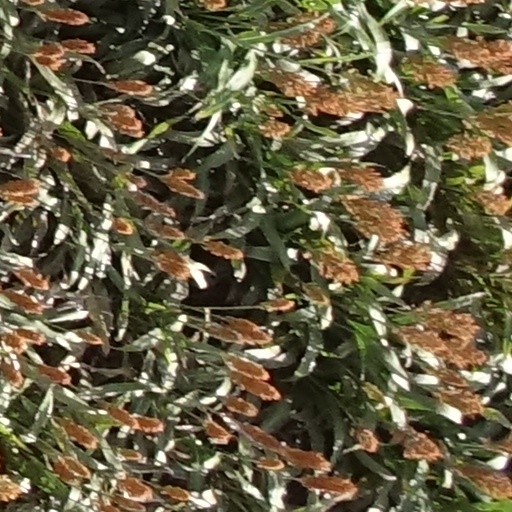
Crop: sorghum